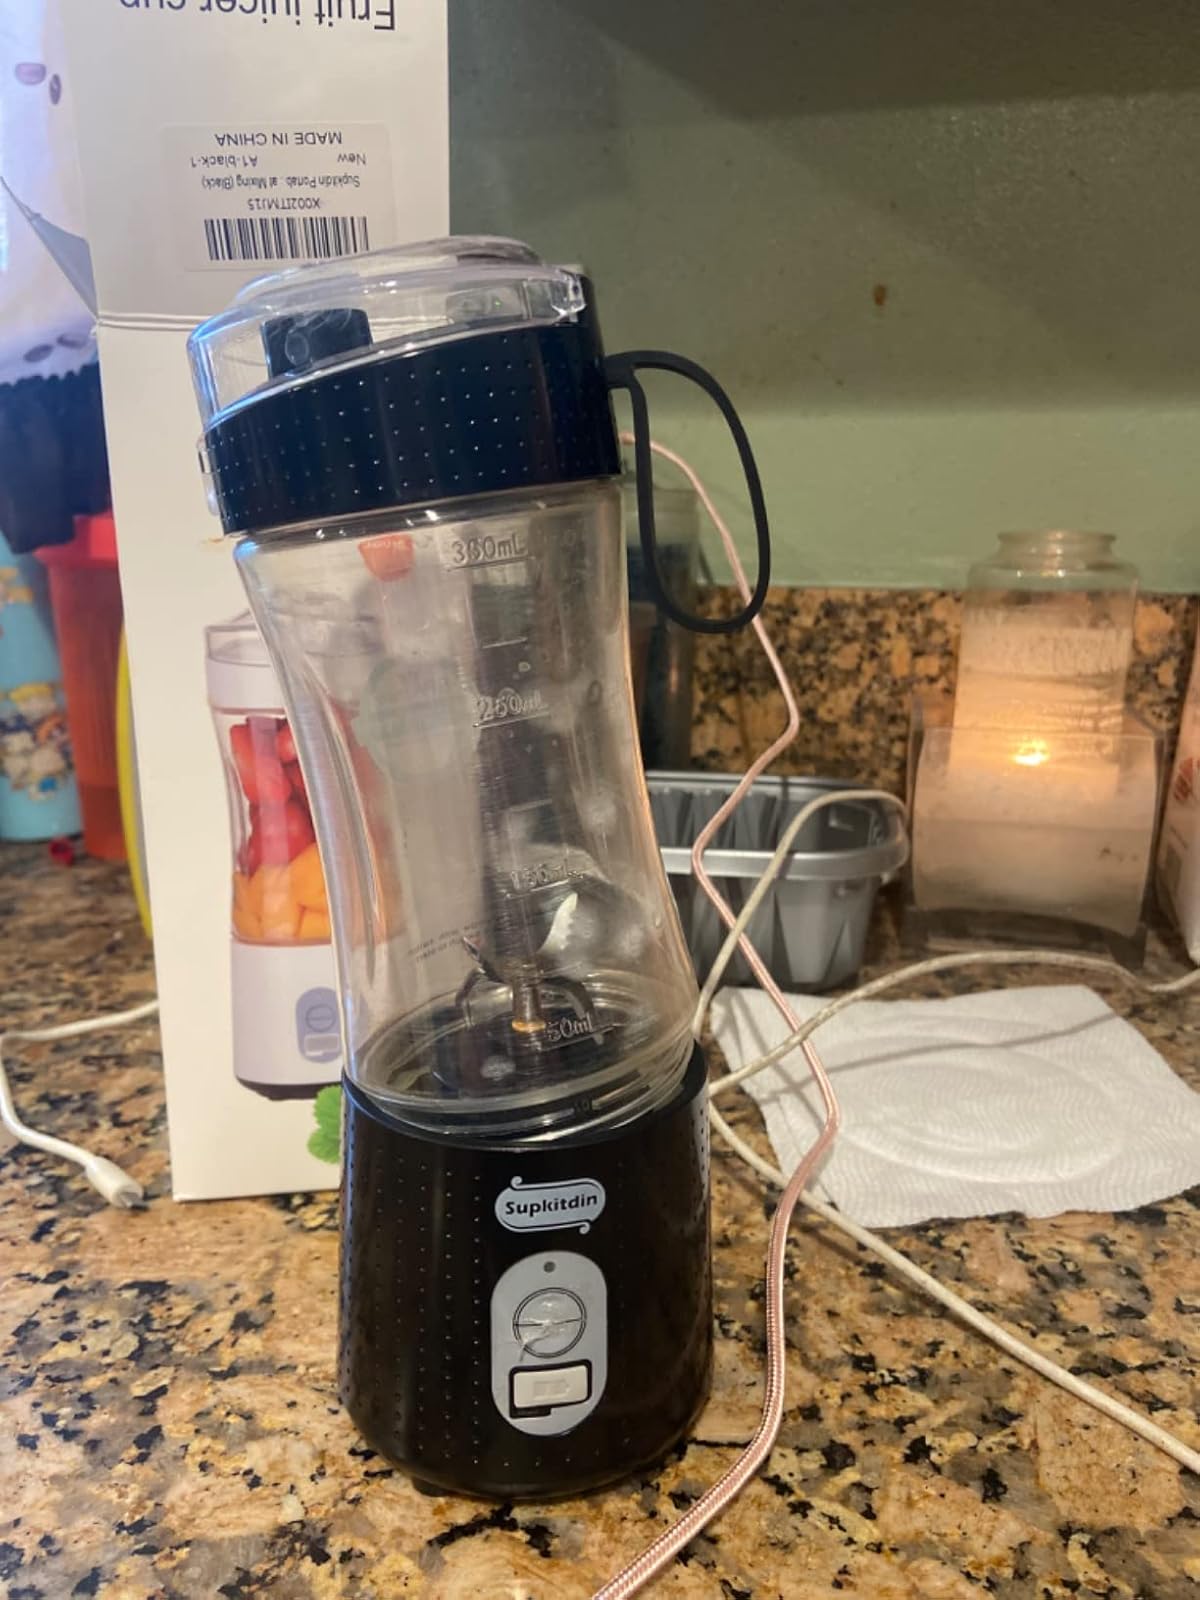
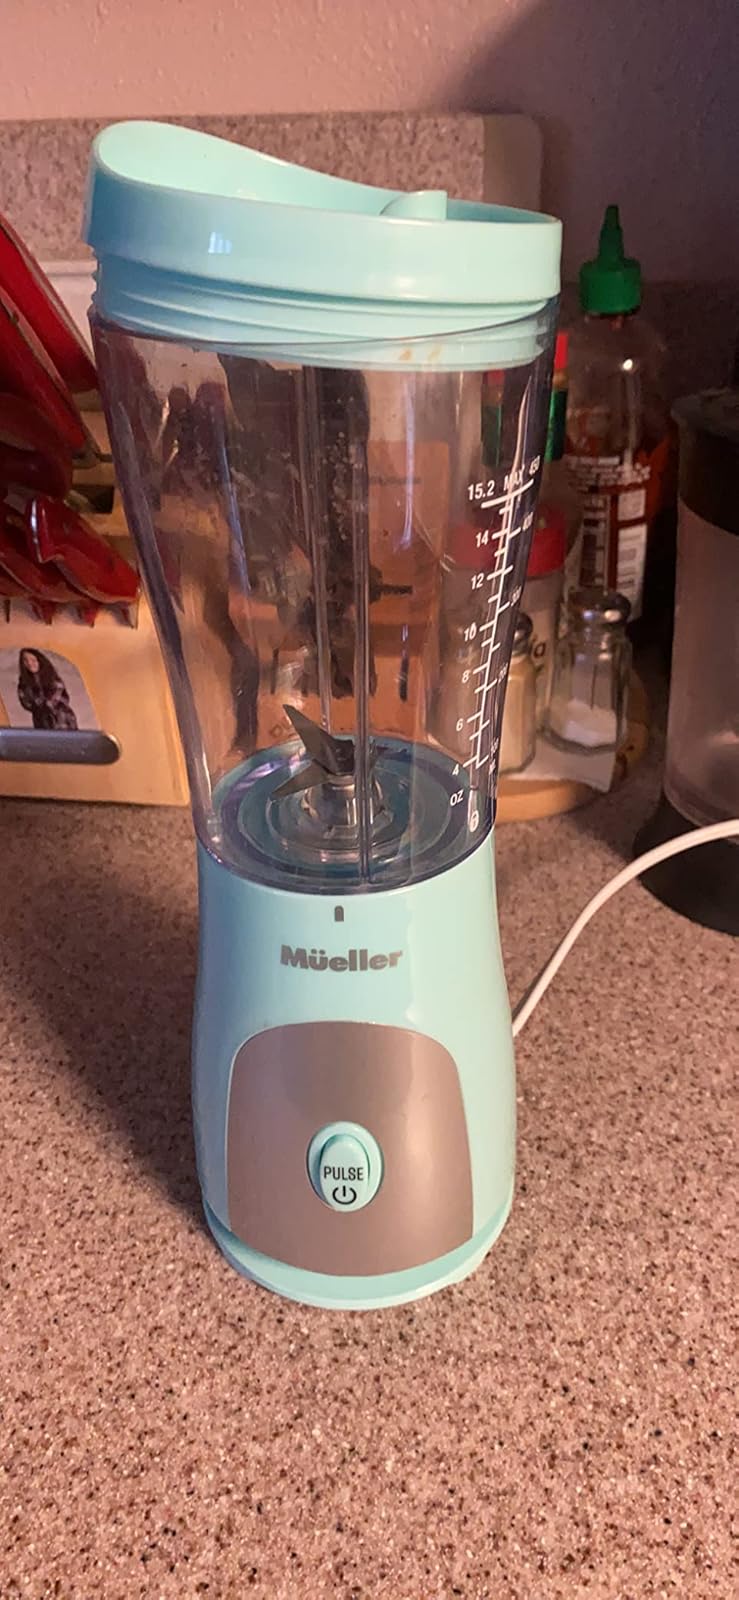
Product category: items_blender
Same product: no